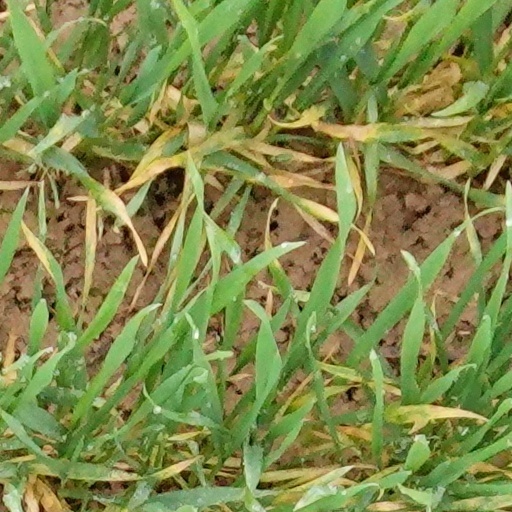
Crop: wheat